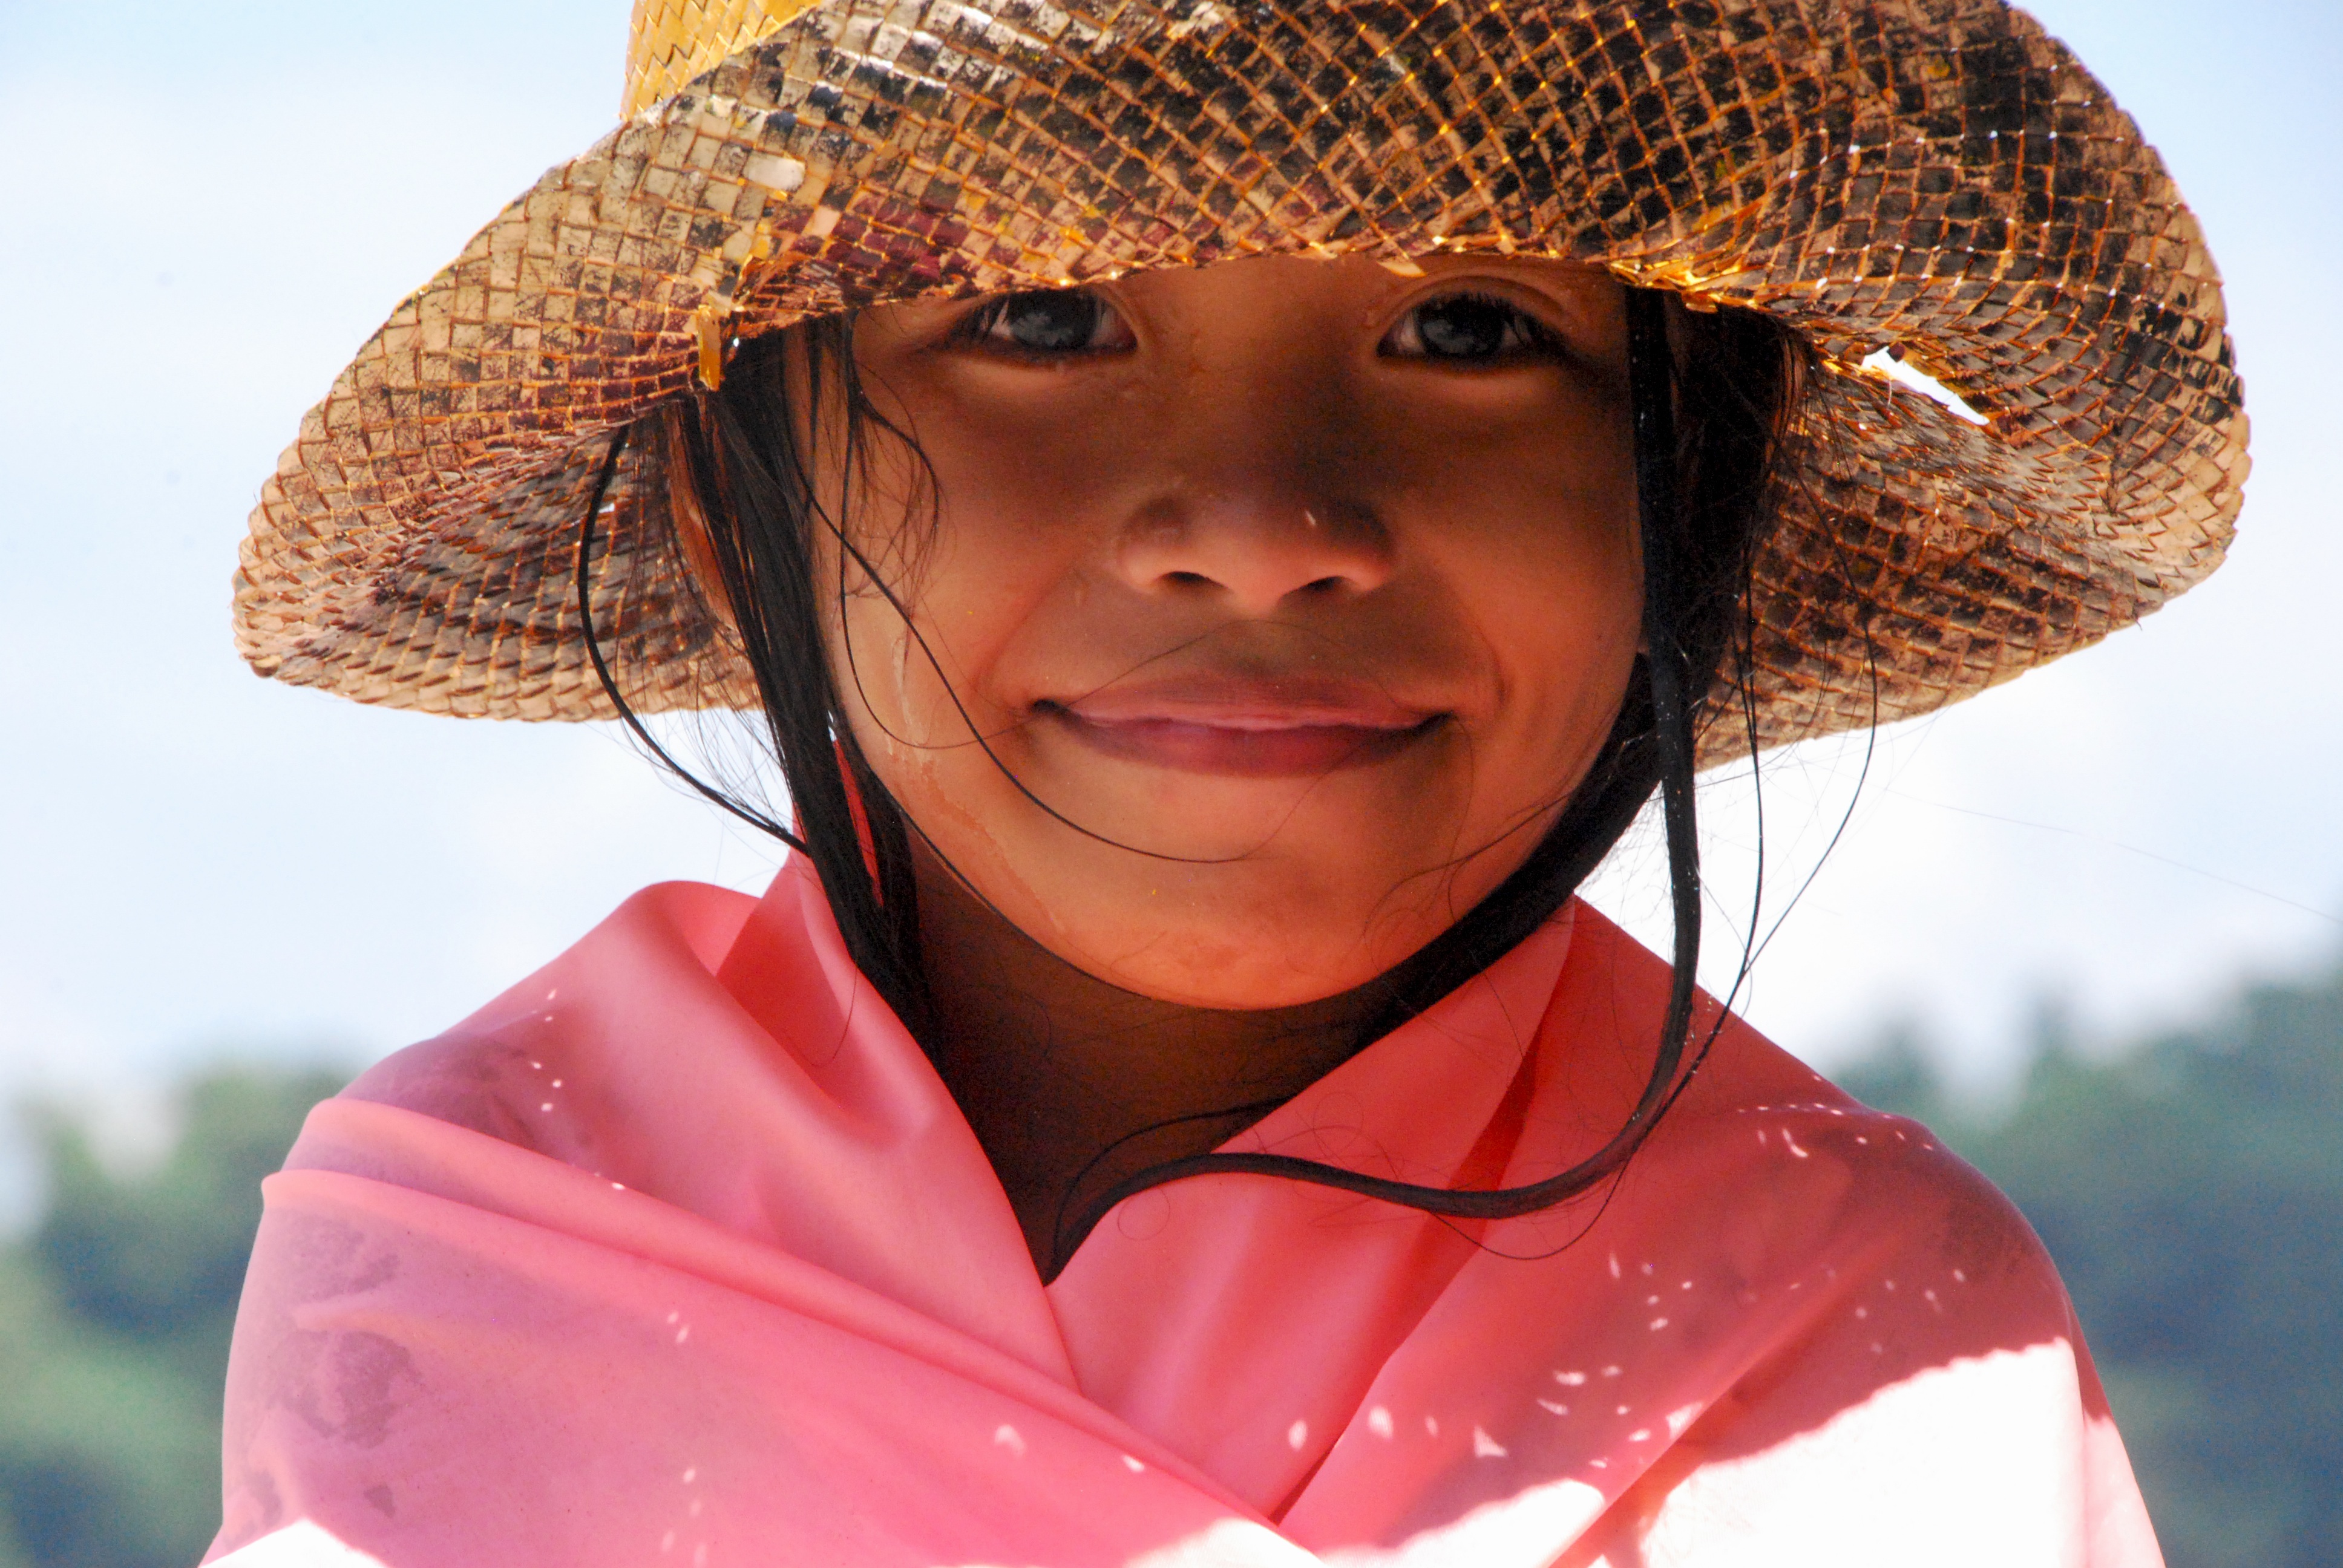
person, people, girl, male, portrait, child, hat, clothing, lady, facial expression, hairstyle, smile, toddler, cap, head, beauty, organ, fashion accessory